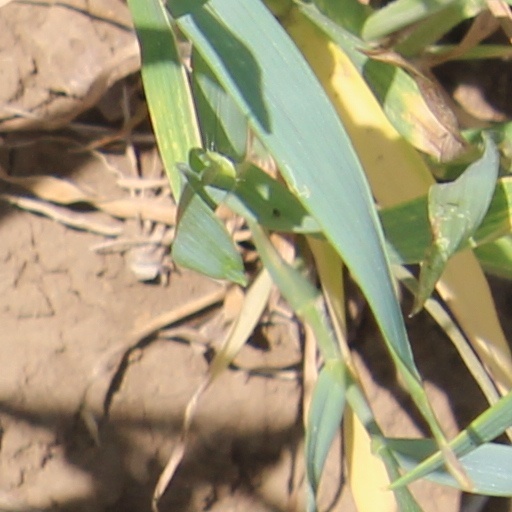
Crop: wheat